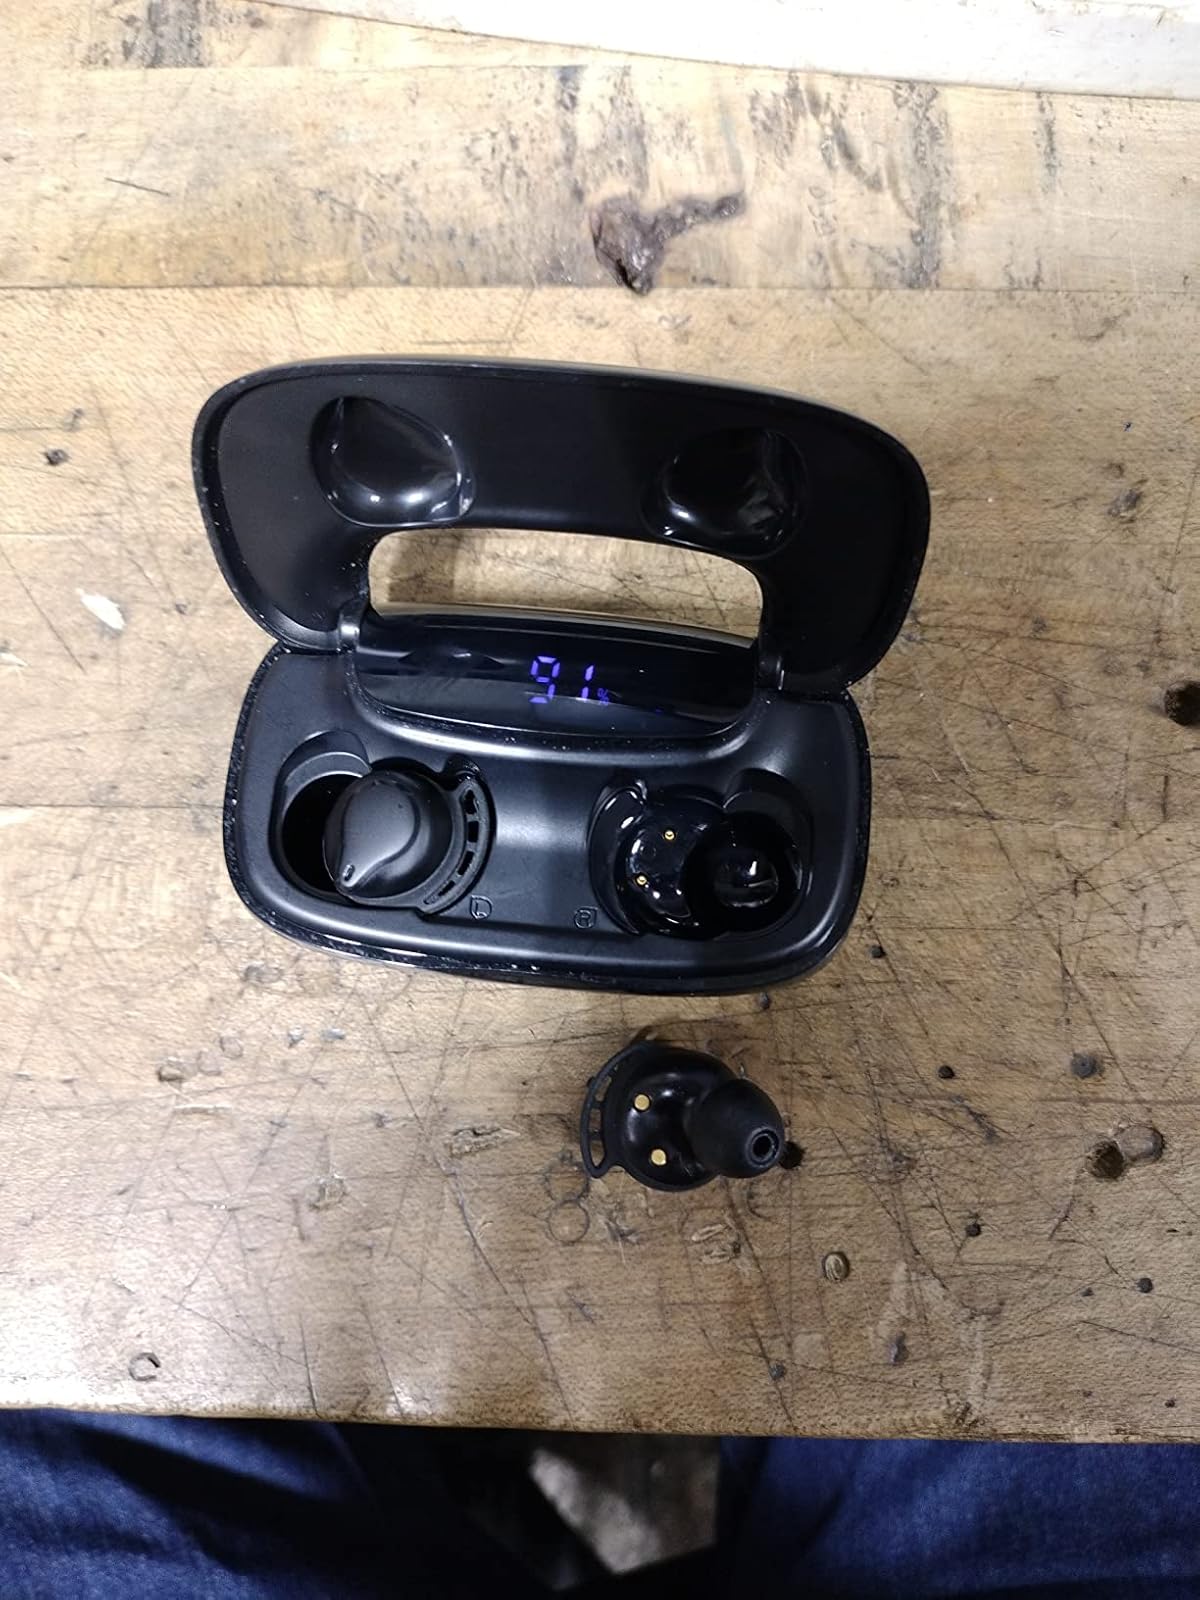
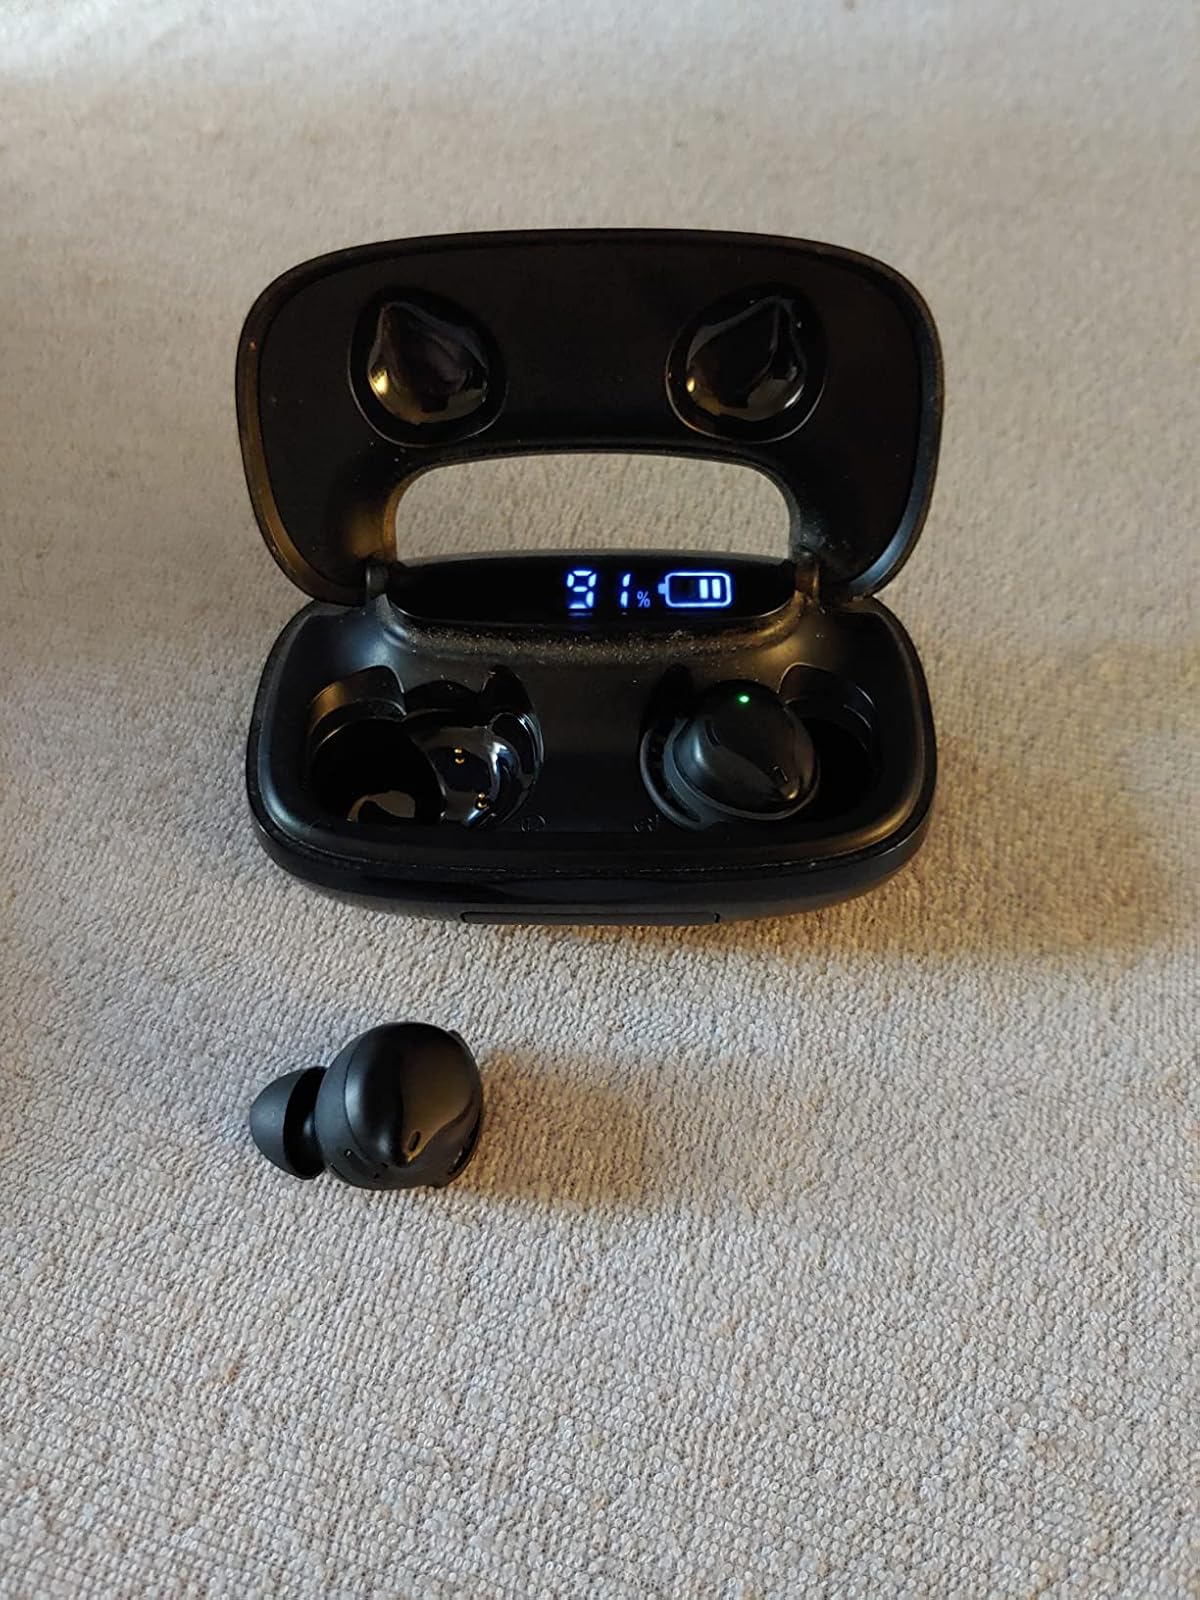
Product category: earbuds
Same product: yes